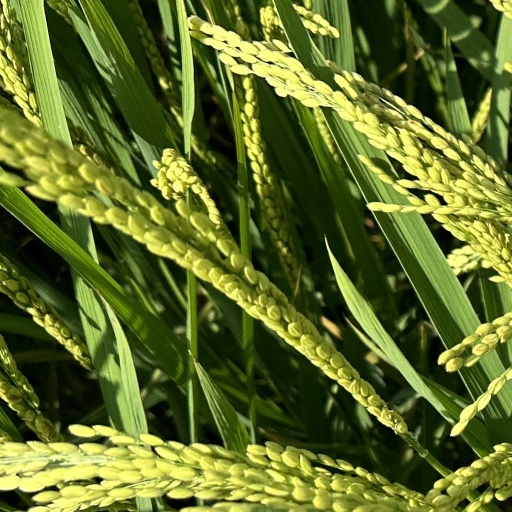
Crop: rice